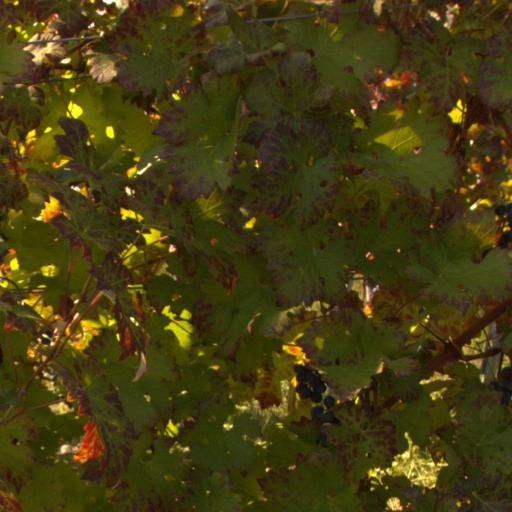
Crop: grape